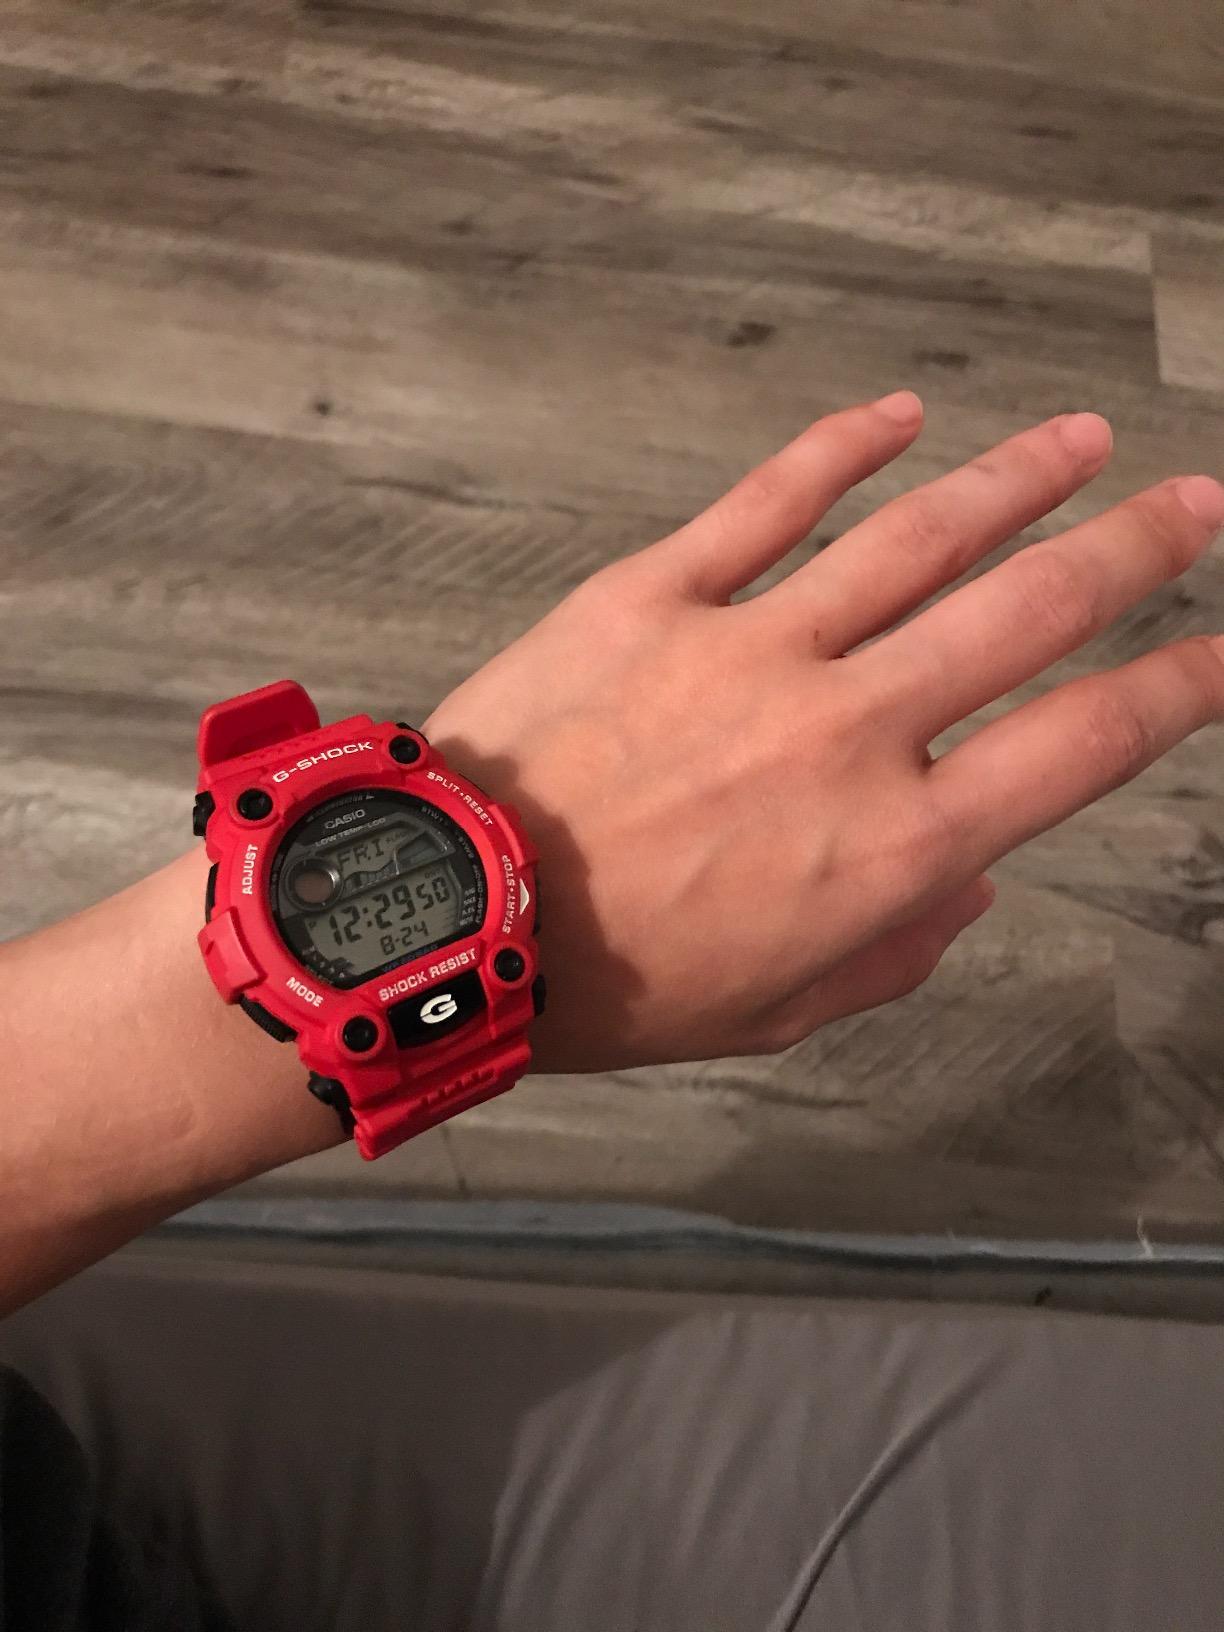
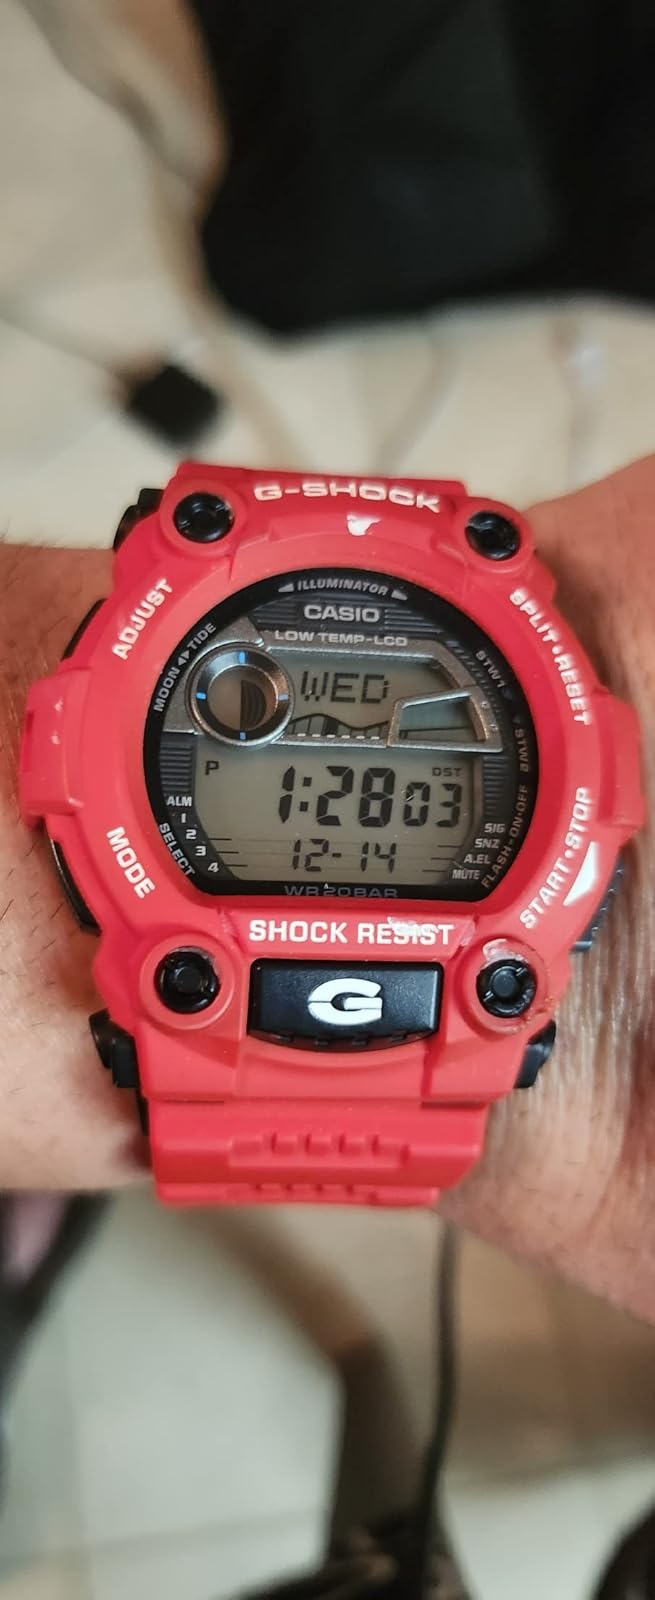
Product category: accessories_watch
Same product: yes